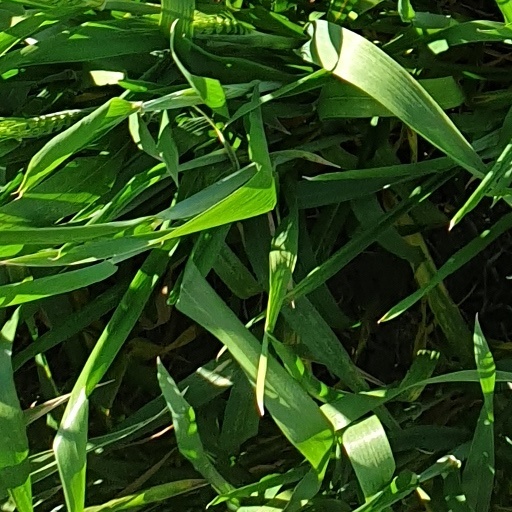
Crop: wheat